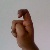
The image shows a hand gesture representing the letter 'X' in Indian Sign Language.